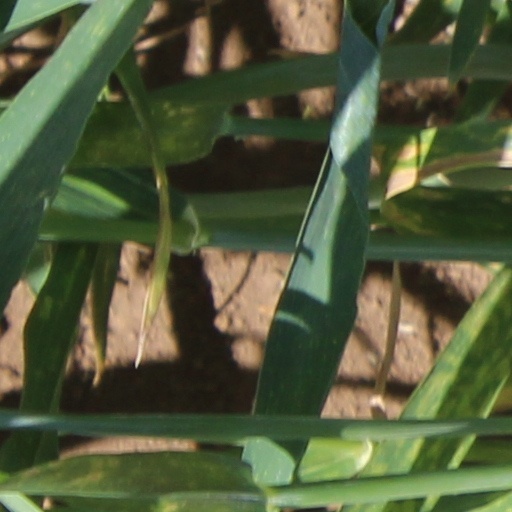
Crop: wheat